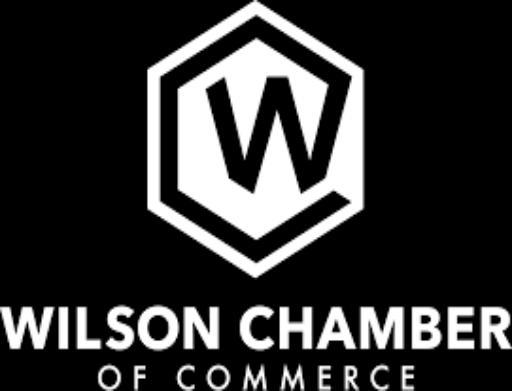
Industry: Sports